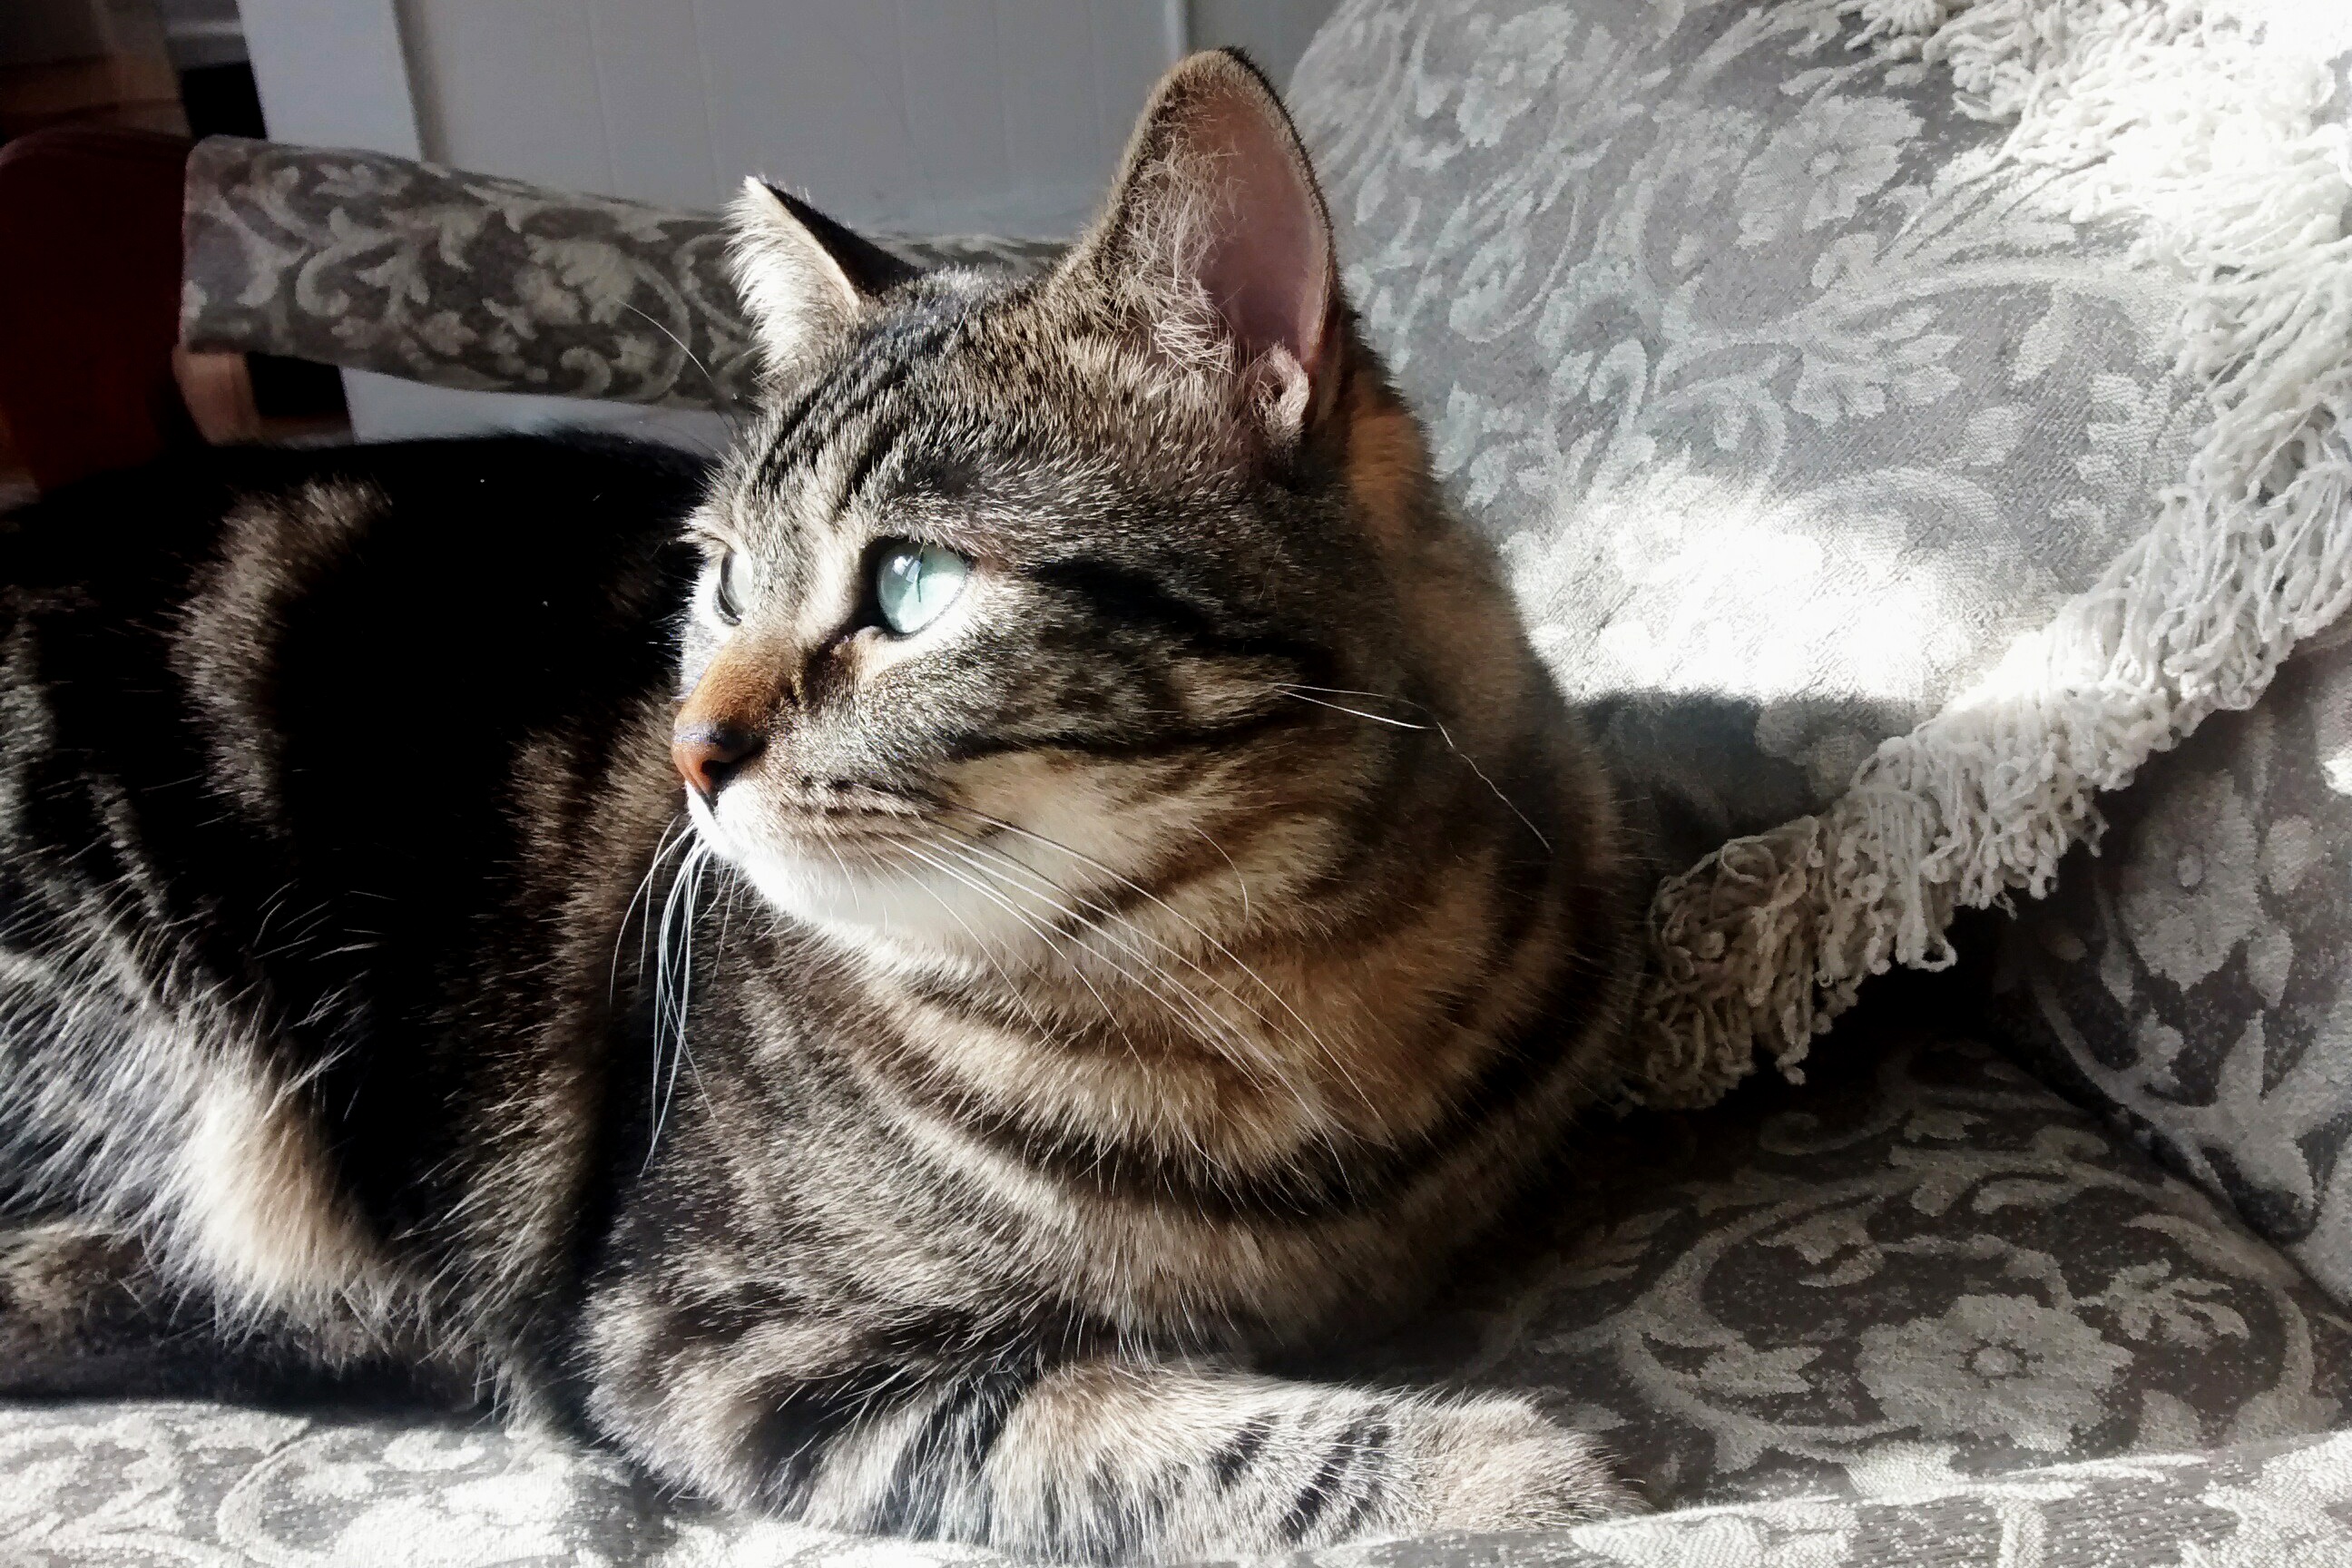
sunshine, chair, cute, kitten, cat, peaceful, tabby, mammal, whiskers, shadows, kitty, happy, stripes, furry, vertebrate, glance, content, tabby cat, bengal, european shorthair, small to medium sized cats, cat like mammal, domestic short haired cat, pixie bob, american shorthair